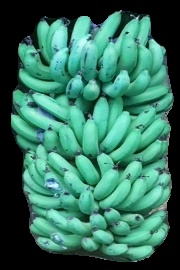
Variety: pachbale
Grade: grade1